Mausoleum of Sheikh Mujibur Rahman

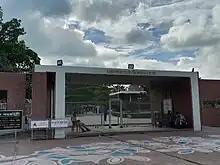
Entrance gate of the mausoleum complex

The center of the complex has a tomb building. The tomb is located in front of the complex after passing the gardens on both sides.